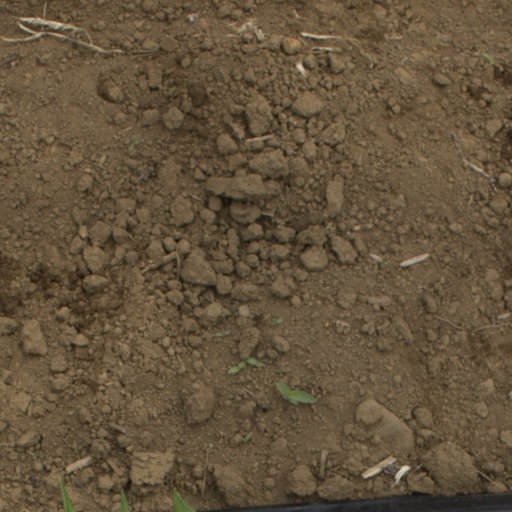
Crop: Jerusalem artichoke